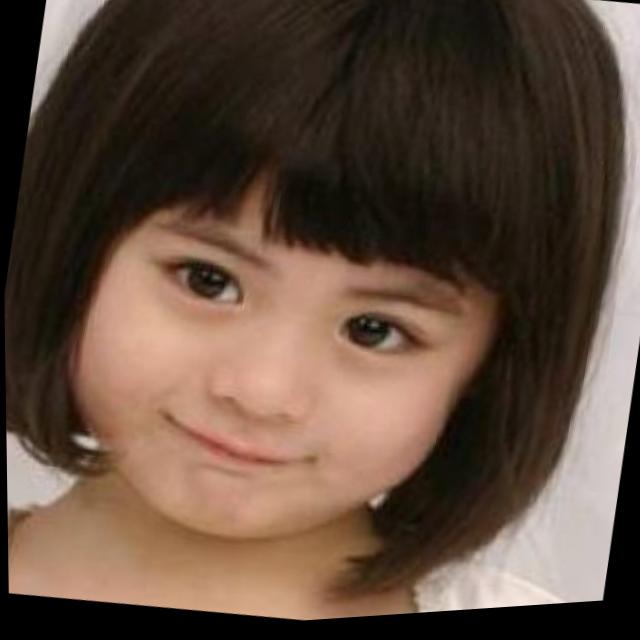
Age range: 0-12